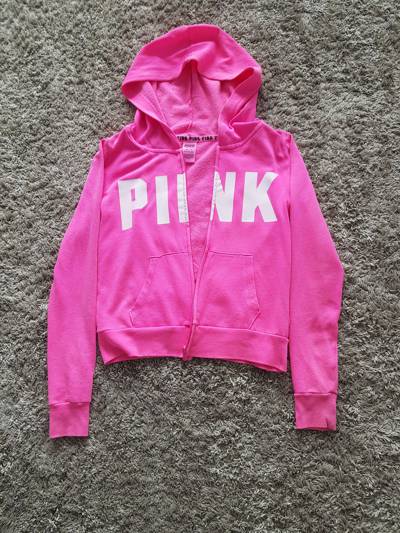
Waste category: clothes